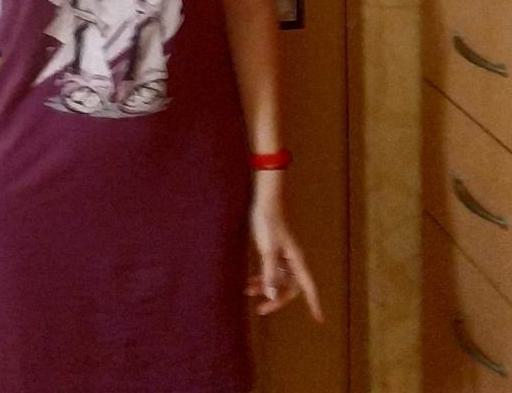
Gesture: no_gesture